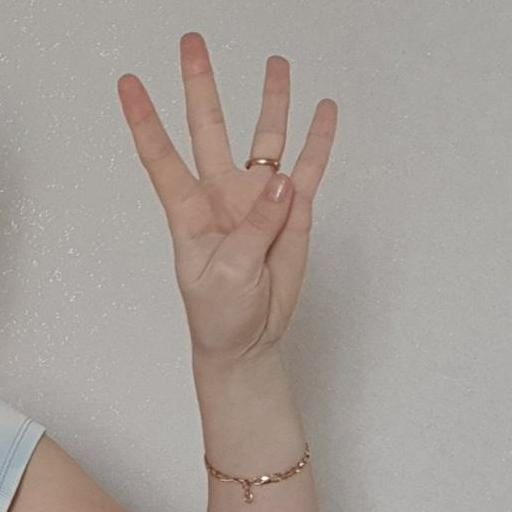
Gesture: four